Boys Life 3

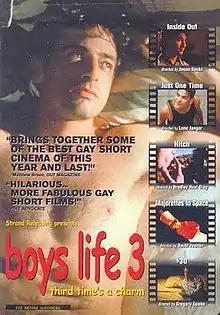
Film poster

Boys Life 3 is a compilation of five short films that deal with coming-out and the trials and tribulations of being gay in America.